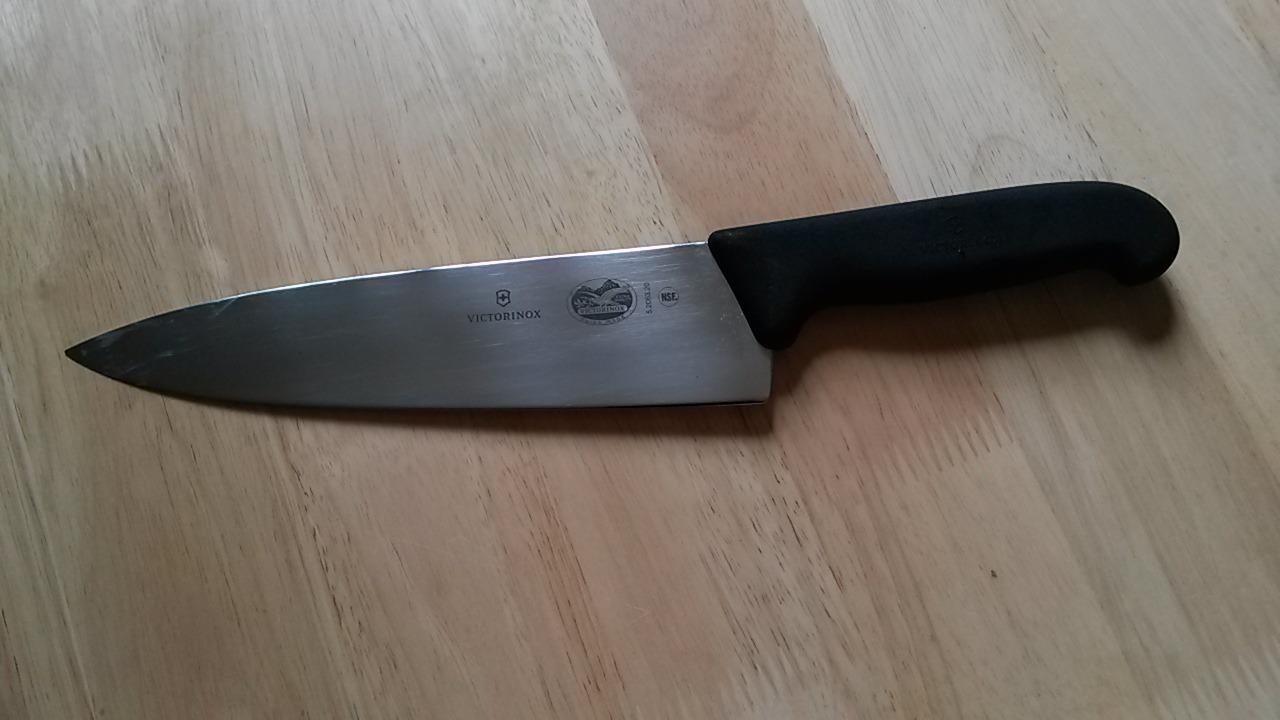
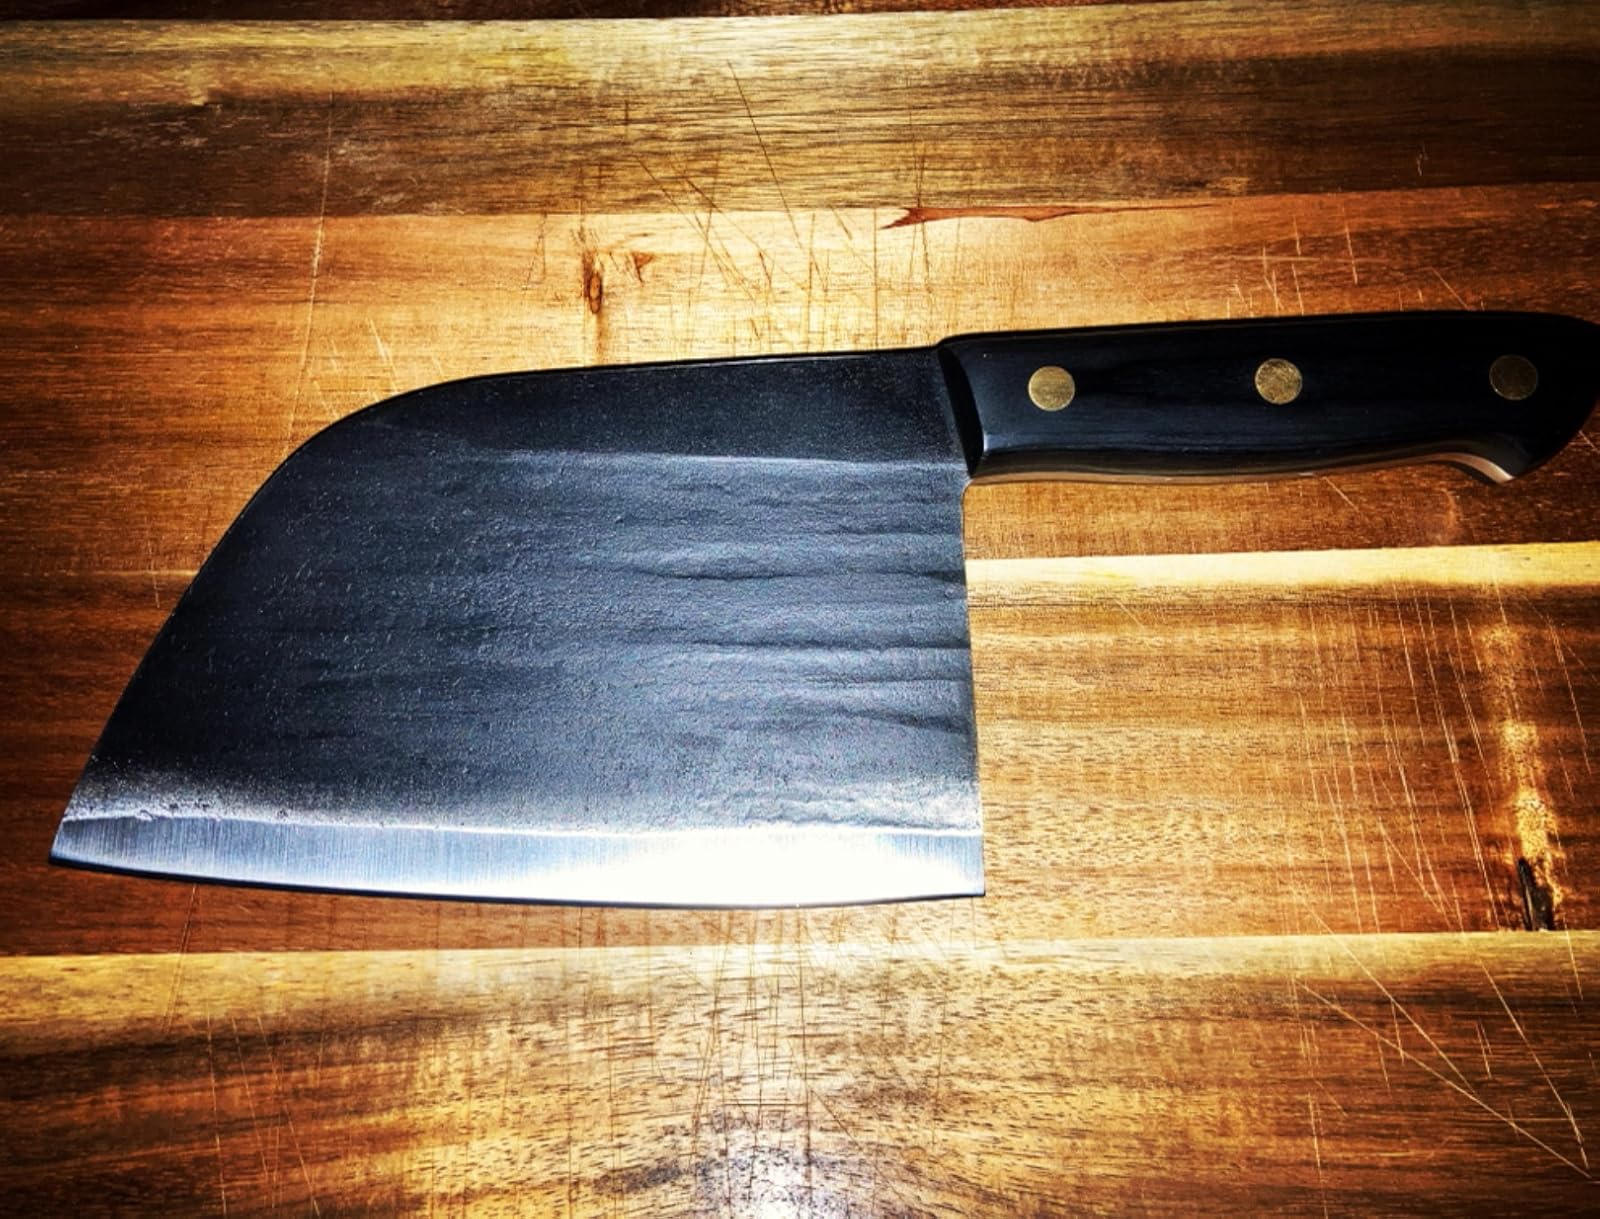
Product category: items_knife
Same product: no